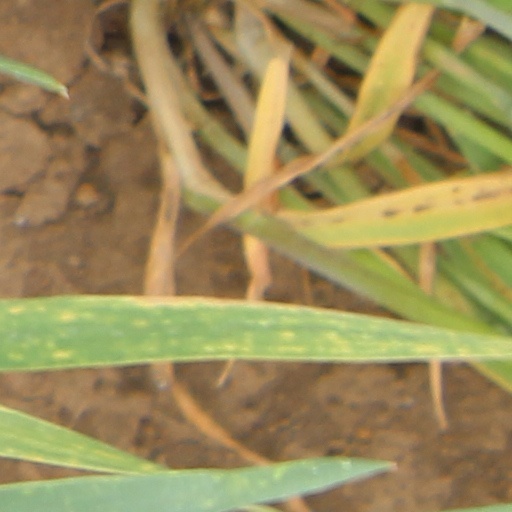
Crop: wheat